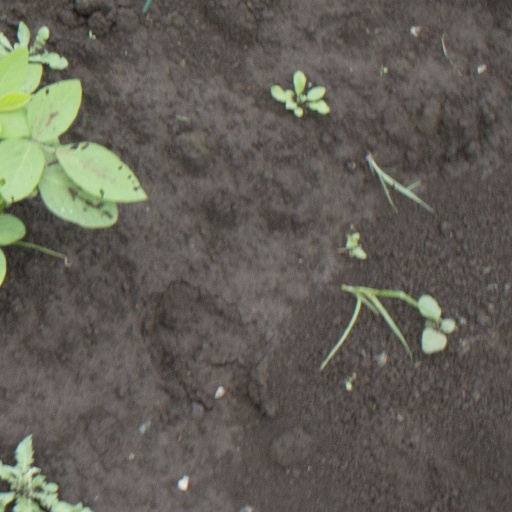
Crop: soybean